Korean court music

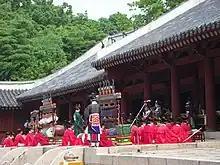
A performance of "jongmyo jeryeak" at the Jongmyo Daeje (Royal Shrine Ritual).

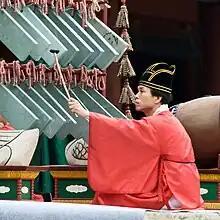
Ancestral rites at Jongmyo Shrine, Seoul with the musician striking the "banghyang"

The first recorded performance of "aak" was at the Royal Ancestral Shrine during the Goryeo period of Korea.